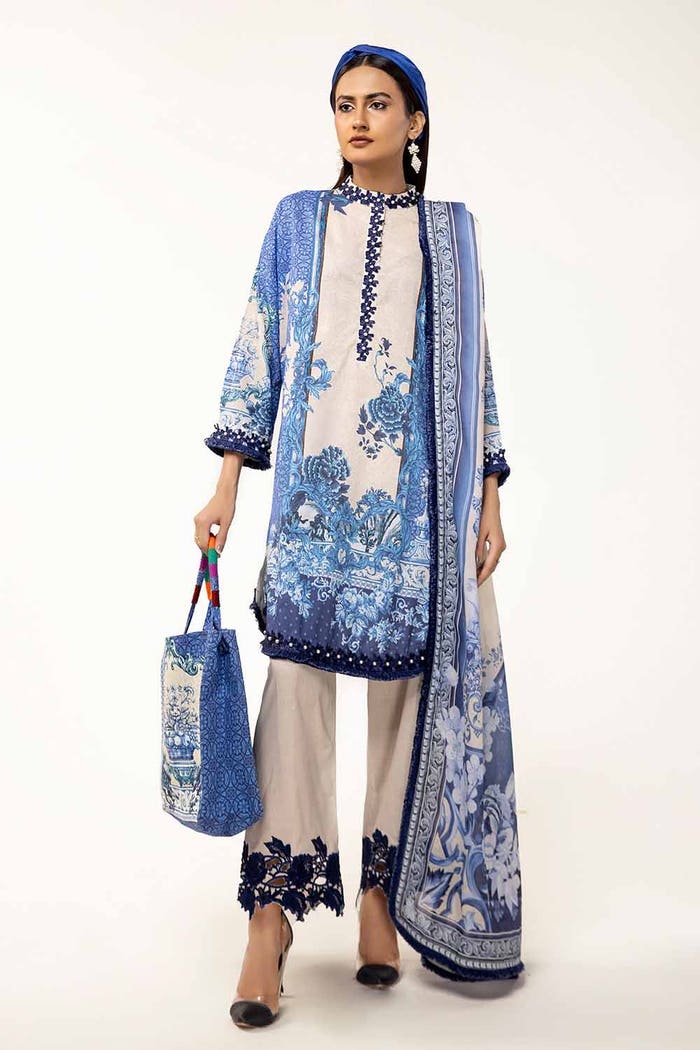
blue multi embroidered salwar suit